Pyrford

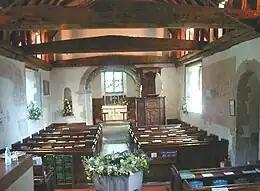
Nave of St Nicholas's Church

Pyrford is a village in the borough of Woking in Surrey, England. It is on the left bank of the River Wey, around east of the town of Woking and just south of West Byfleet; the M25 motorway is northeast of the edge of the former parish.